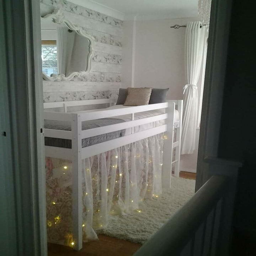
cute idea for a little girls room .